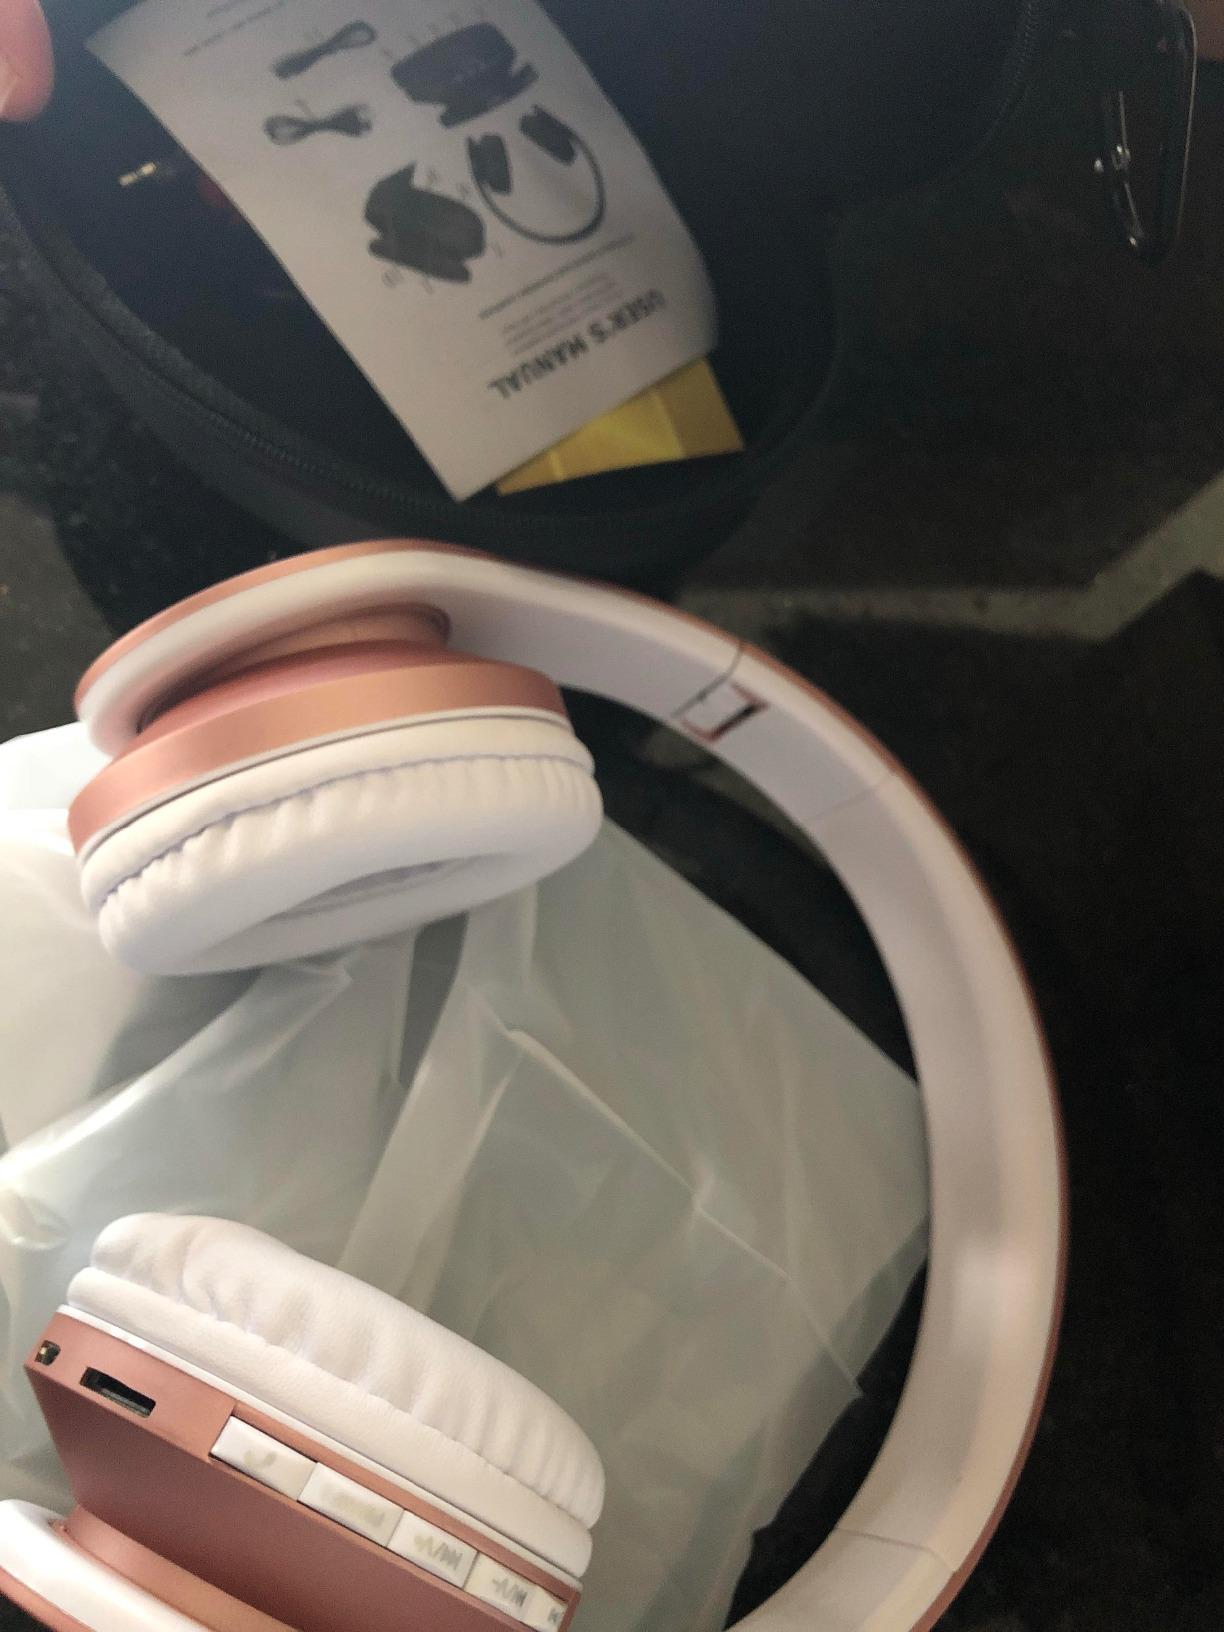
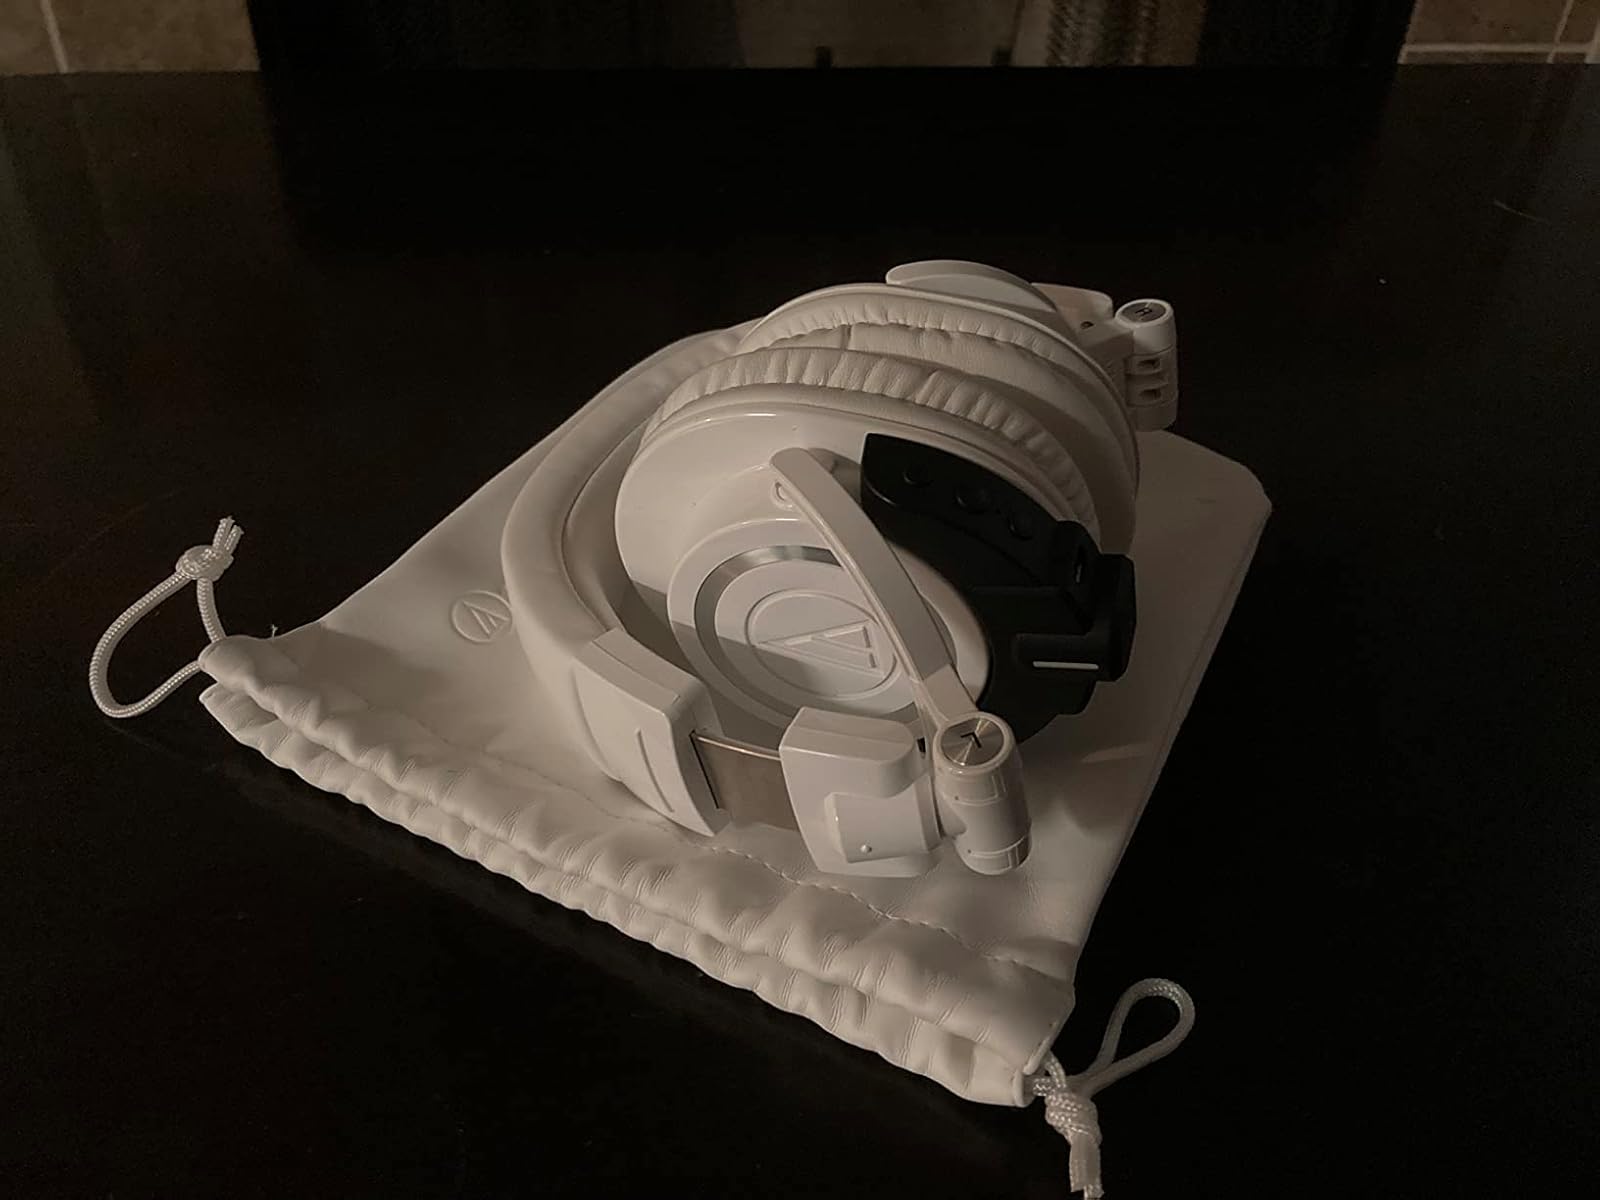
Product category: headphones
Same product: no